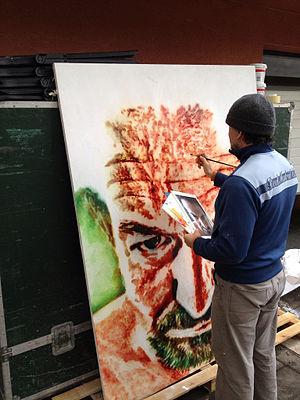
José María Cano Andrés est un musicien, compositeur et artiste peintre espagnol. Il fonde Mecano, groupe phare de la pop espagnole pendant la Movida, vend 25 millions d'albums, puis abandonne la vie publique et devient peintre d'art contemporain à l'œuvre parfois sombre.